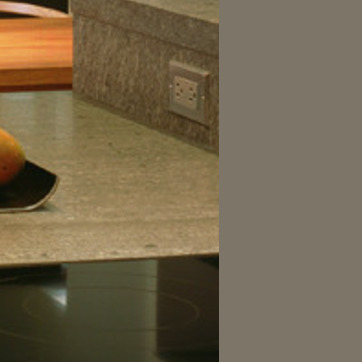
Material: polishedstone